Question: Please indicate a possible affordance area of the boxing_punching_bag that can be used for punching
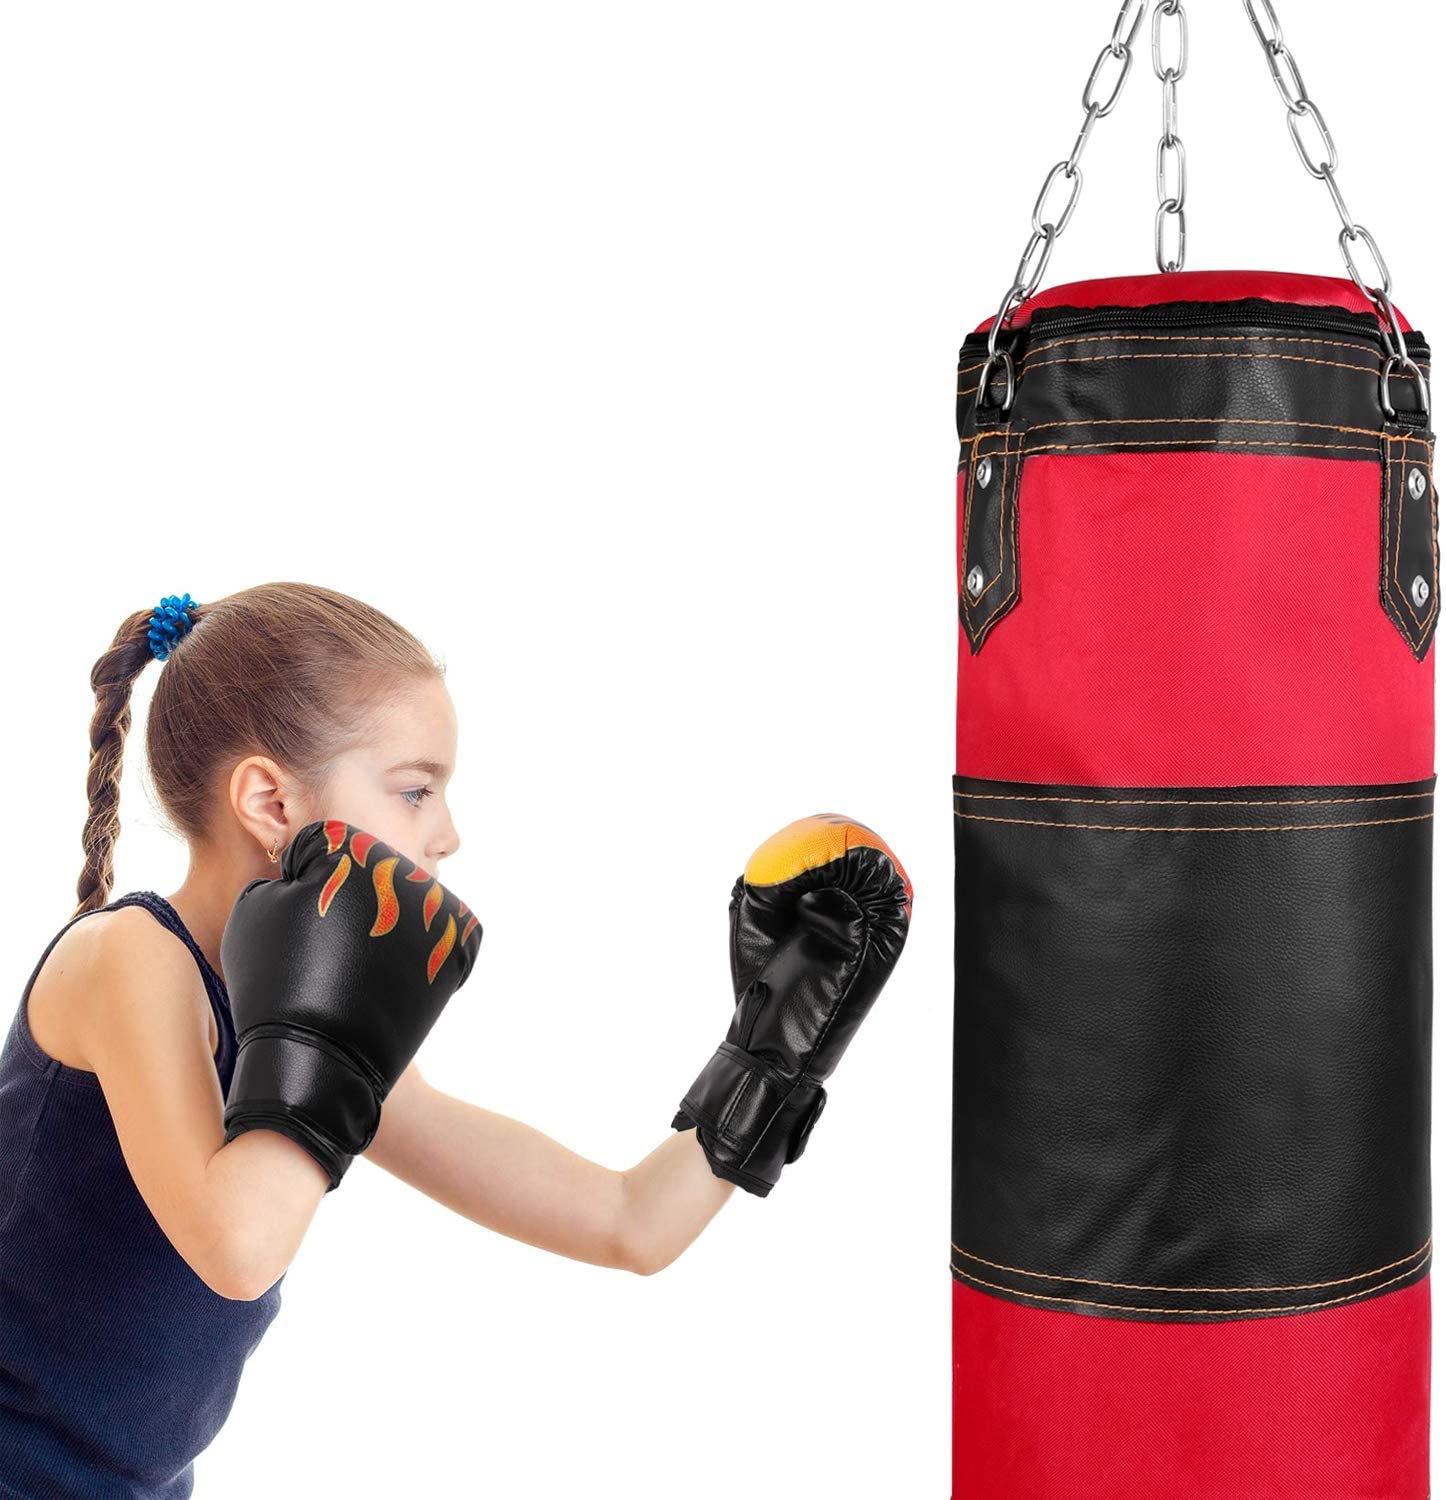
Answer: [931.647, 276.316, 1433.526, 1485.902]